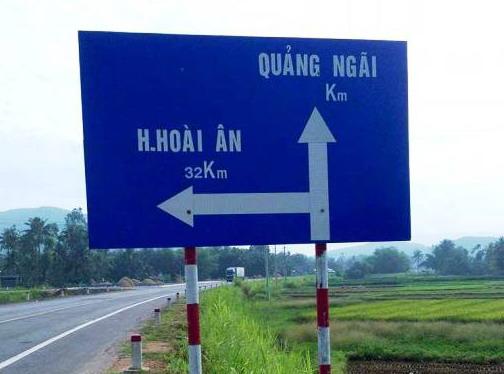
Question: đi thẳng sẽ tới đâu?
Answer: đi thẳng sẽ tới quảng ngãi